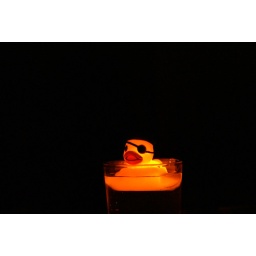
Glowing pirate duck sails in a glass of water.